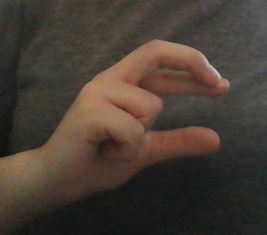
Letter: thal